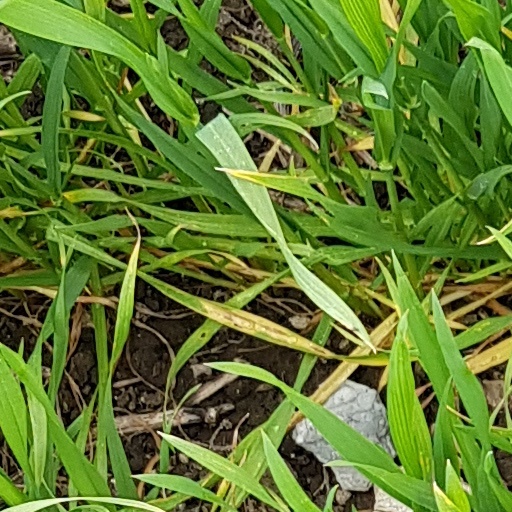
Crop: wheat